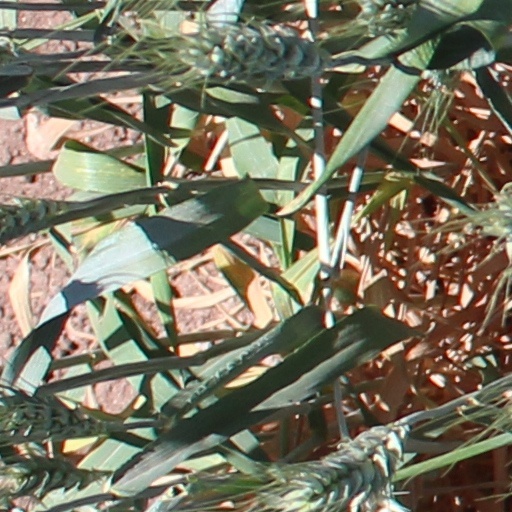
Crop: wheat